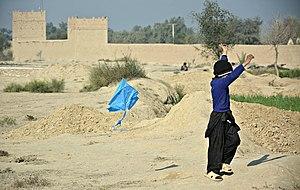
Le Waziristan du Nord est un district de la province de Khyber Pakhtunkhwa au Pakistan. Il fait partie de la région du Waziristan, le Waziristan du Sud formant l'autre subdivision de cette région. Sa capitale est Miranshah.